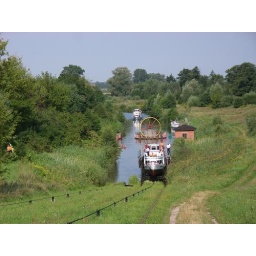
by boat on grass